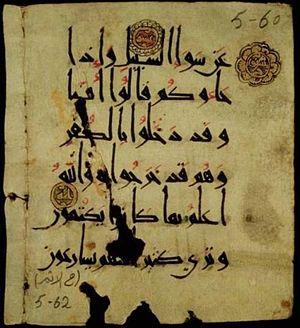
La hamza est un signe de l'alphabet arabe qui note le « coup de glotte » [ʔ]. Bien que ce phonème fonctionne en arabe comme une consonne à part entière, et qu'elle serve en particulier de consonne radicale à de nombreuses racines, la hamza n'est pas considérée comme une lettre de cet alphabet. De ce fait, sa notation est atypique, mal stabilisée, et relativement complexe.